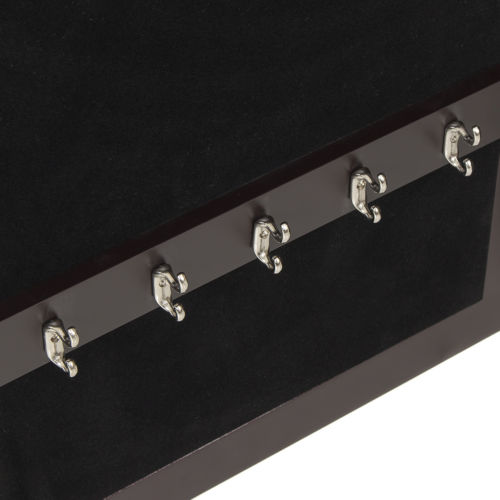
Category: cabinet